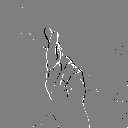
ASL letter: r